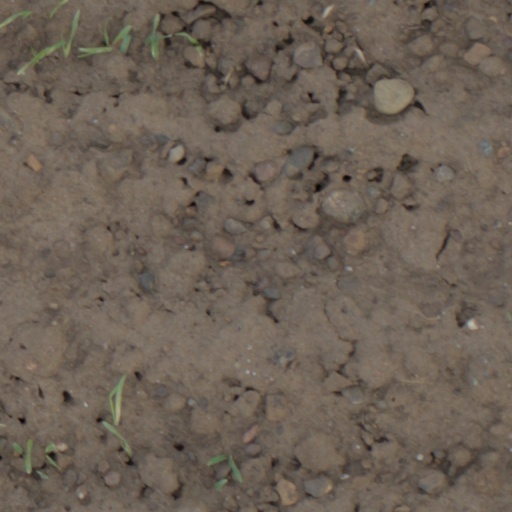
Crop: wheat